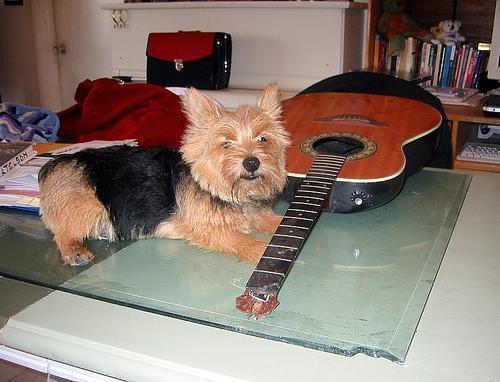
Norwich_terrier